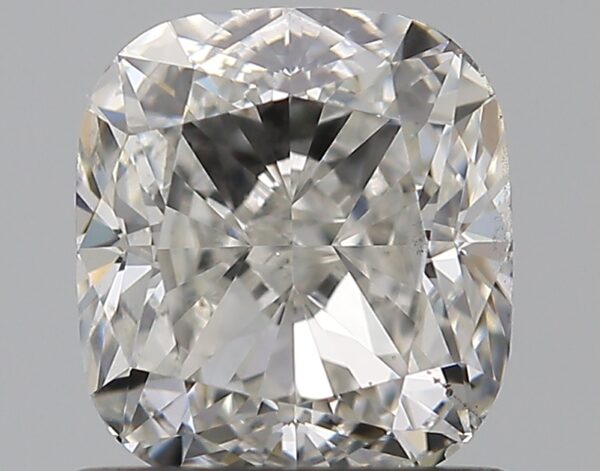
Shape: cushion
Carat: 1.01
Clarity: SI1
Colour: G
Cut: VG
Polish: EX
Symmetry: VG
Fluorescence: N
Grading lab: GIA
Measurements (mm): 5.86 x 5.35 x 3.68